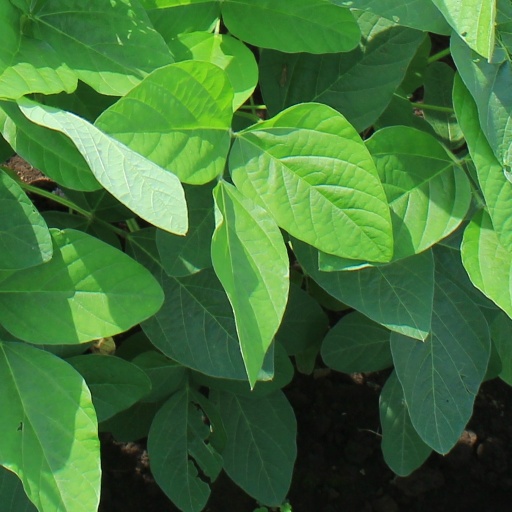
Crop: soybean